153rd Rifle Division (1940–1941)

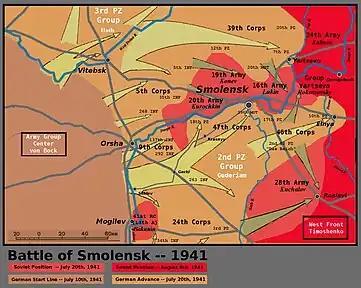
The Smolensk pocket, to 4 August

The division, reaching the area of Mirskoye and Tishino on 24 July, was again subjected to German attack and spent the entire day in defensive battles. During 25 and 26 July the division retreated from the area of Mirskoye and Tishino and conducted defensive battles in the area of Bochary and Nizhnaya Dubrovka, against German troops attacking from the north, northwest, and south. On the night of 26 to 27 July, the units of division under the cover of rear guards withdrew and took up defense in the area of Ryazanovo, Zaborye, and the sovkhoz of Zhukovo. On this line the division for two days, 27 and 28 July, fought with strong German infantry and tank forces, attacking from the north and southwest. On the night of 28–29 July the units of the division carried out an organized withdrawal and under the cover of rear guard detachments began to retreat towards Radchino. The 153rd launched an unsuccessful counterattack from the Lapushki area towards Smolensk on 29 July.